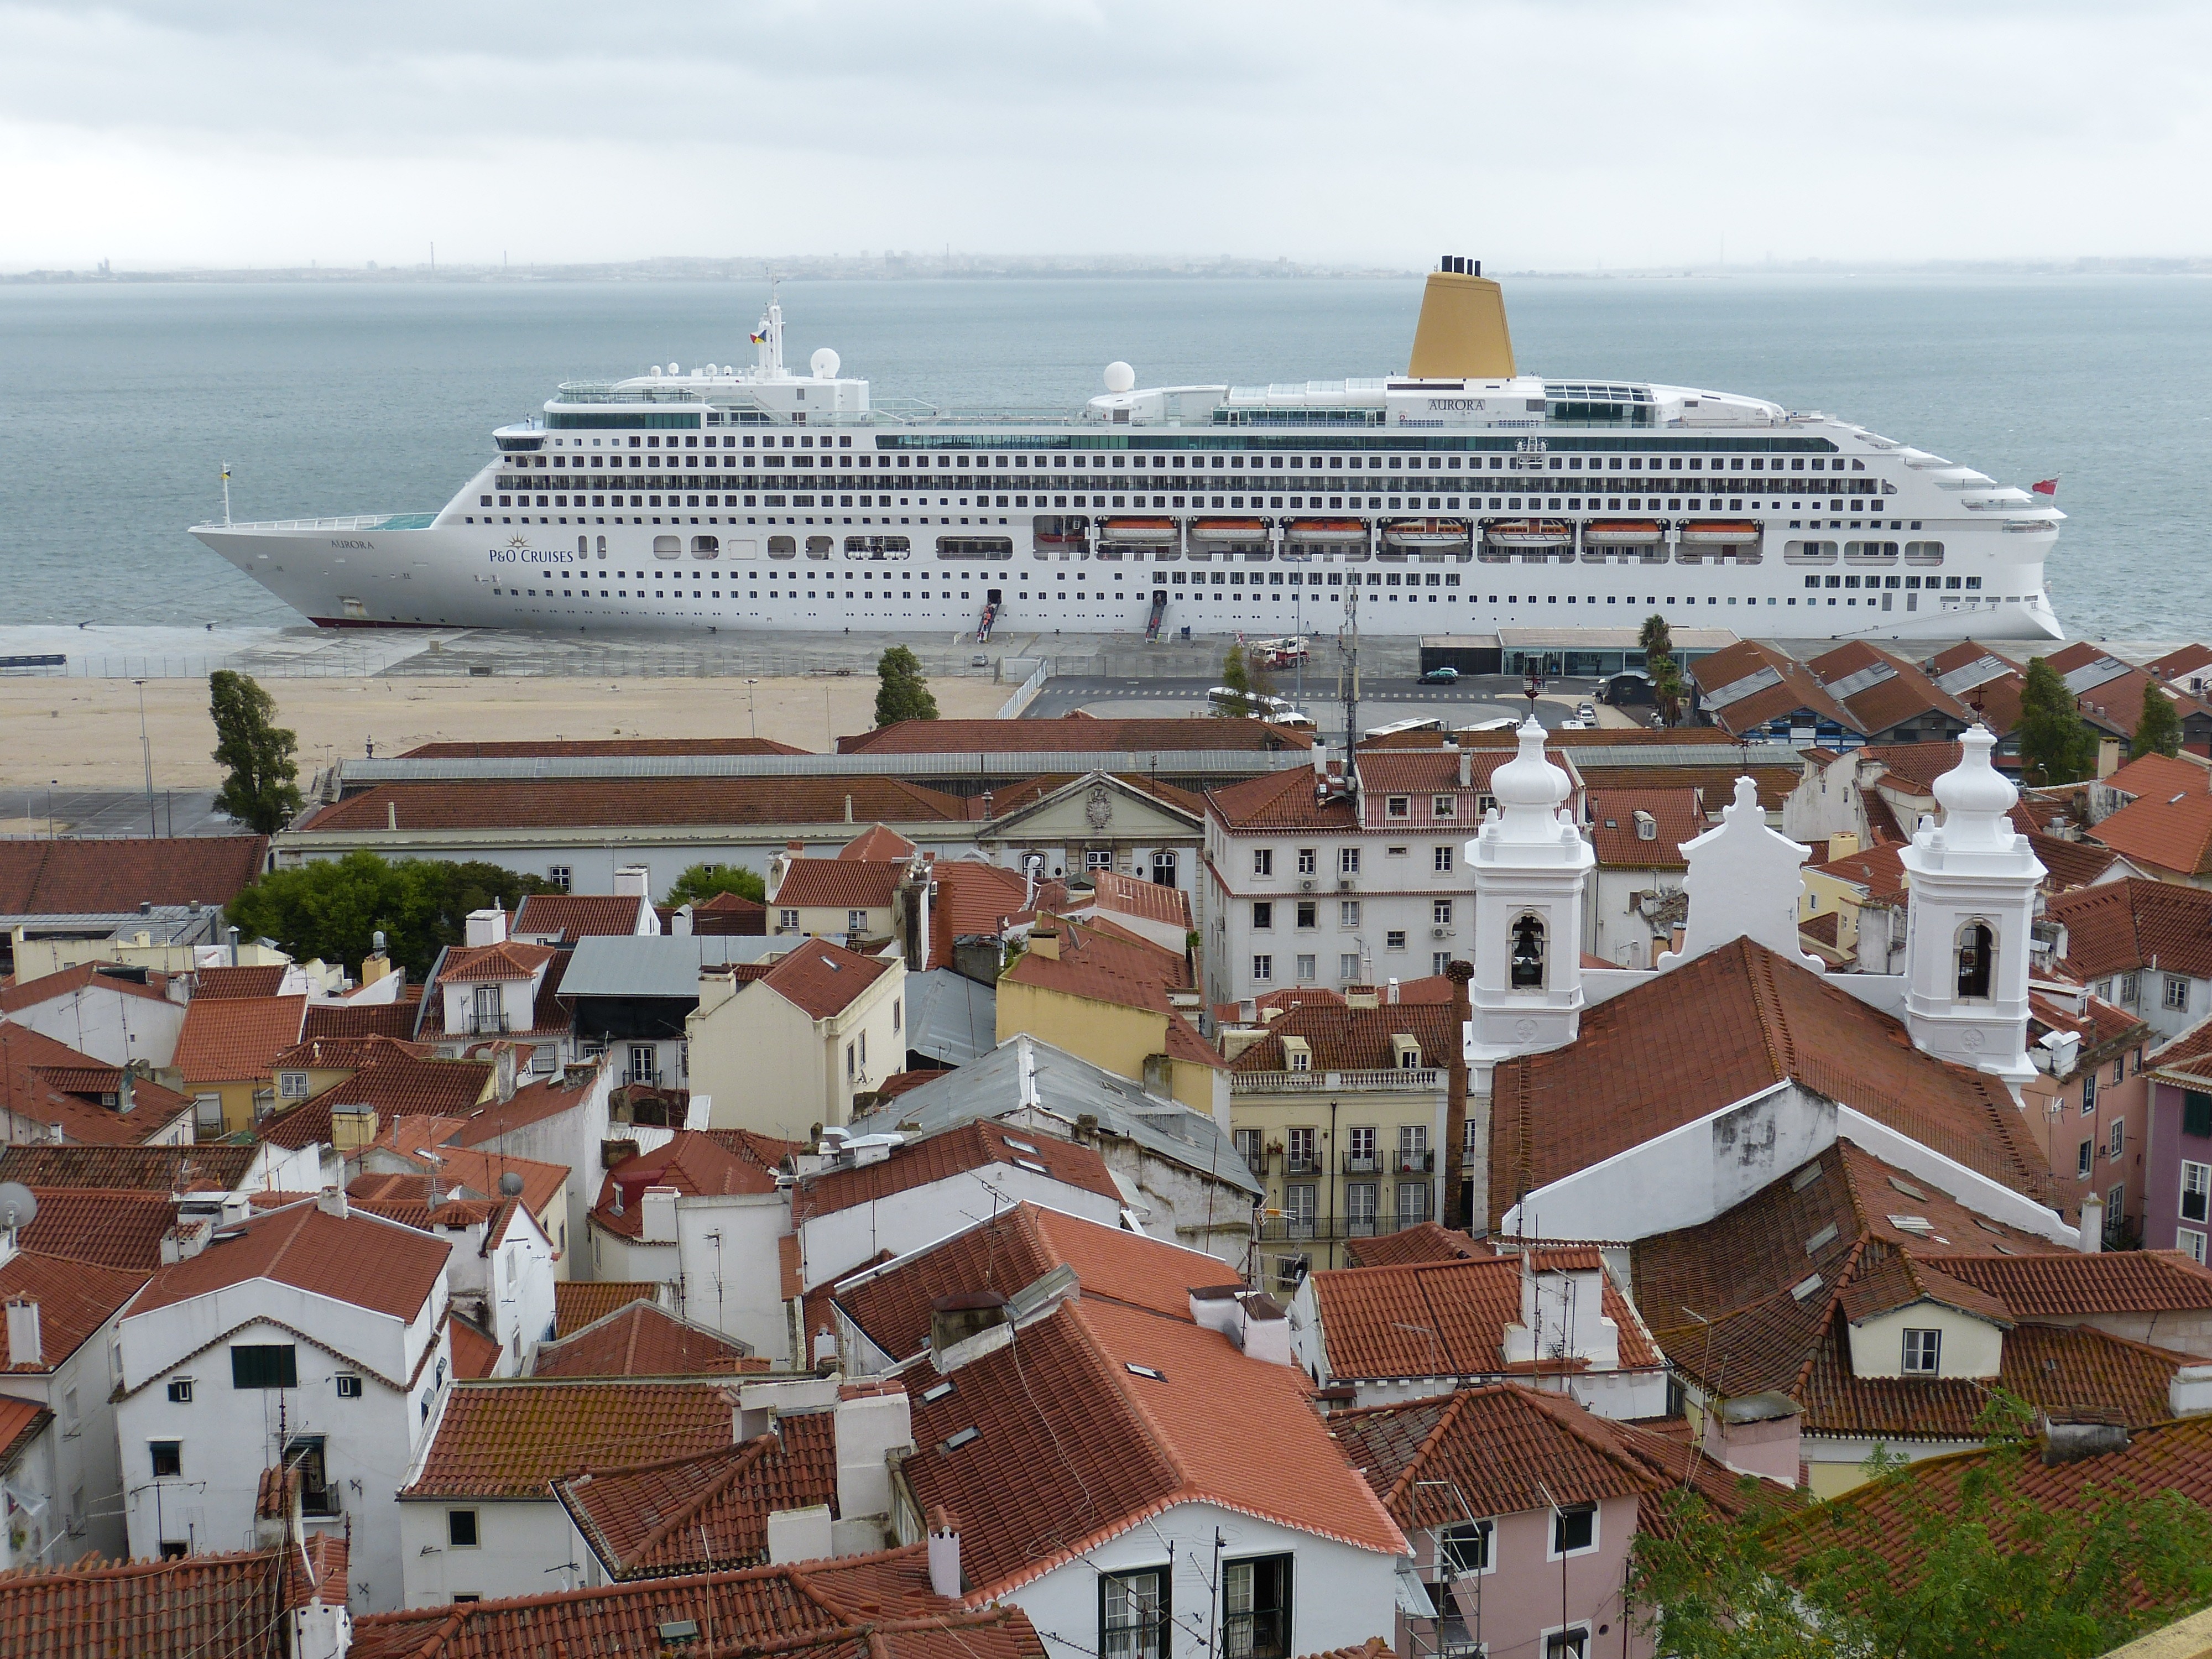
sea, ship, transport, vehicle, church, port, tourism, old town, cruise, outlook, portugal, atlantic, watercraft, cruise ship, roofs, lisbon, recovery, passenger ship